Banden Station

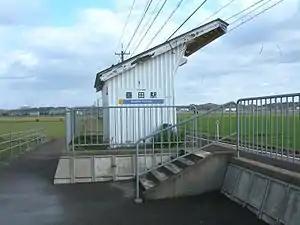
Banden Station

is an Echizen Railway Mikuni Awara Line railway station located in the city of Awara, Fukui Prefecture, Japan.